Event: Nepal Earthquake
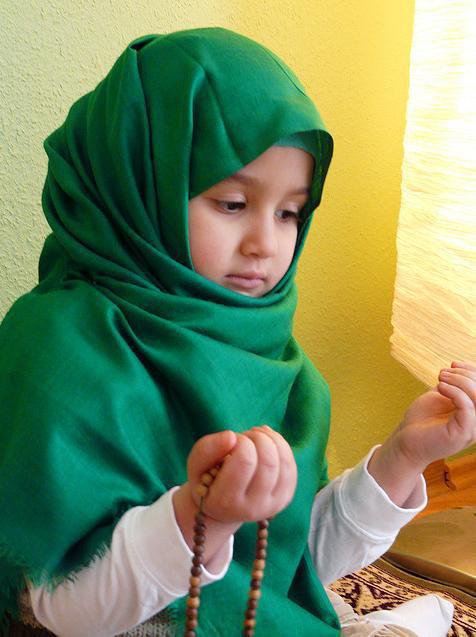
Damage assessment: no_damage